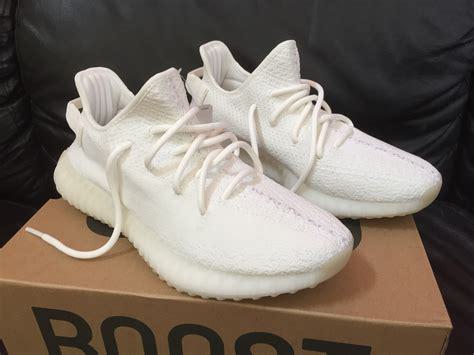
Brand: Adidas
Model: Yeezy Boost 350 V2